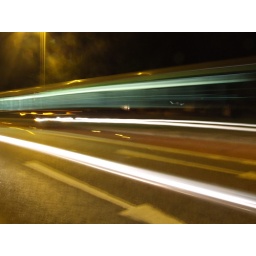
Light trails of bus leaving bulldog bus stop along great western way in swindon.